Andriy Pyatov

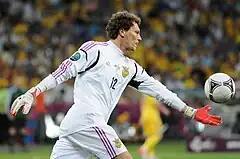
Pyatov playing for Ukraine at UEFA Euro 2012

Pyatov was a member of the Ukraine national U-21 team where he has played 20 matches. He was also part of Ukraine's 2006 World Cup squad which got to the quarter-finals.